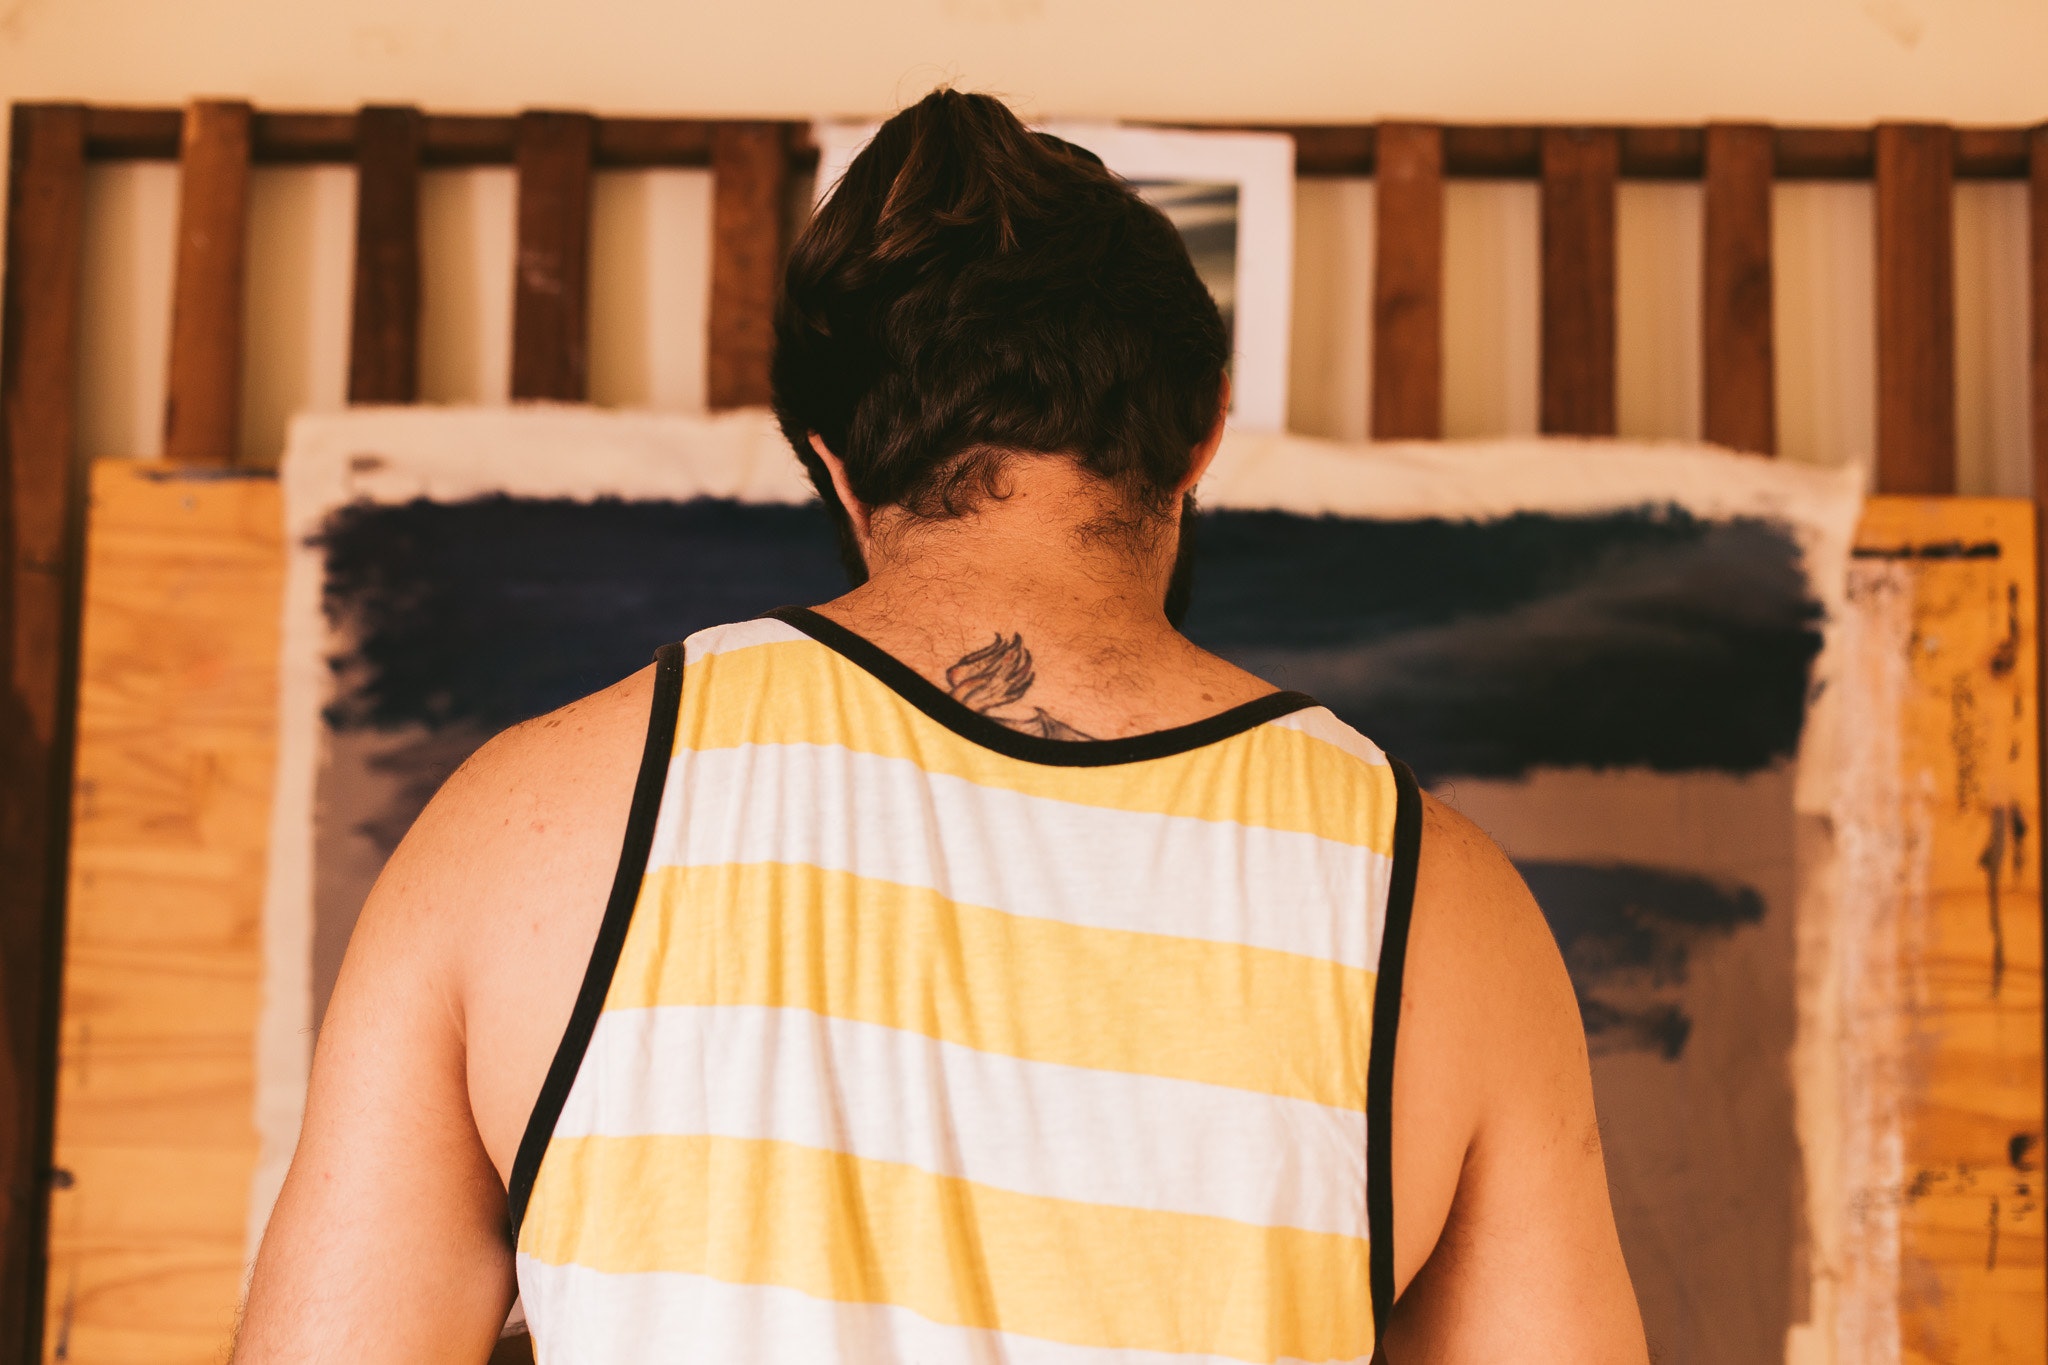
shoulder, yellow, arm, neck, joint, muscle, room, photography, vacation, top, back, t shirt